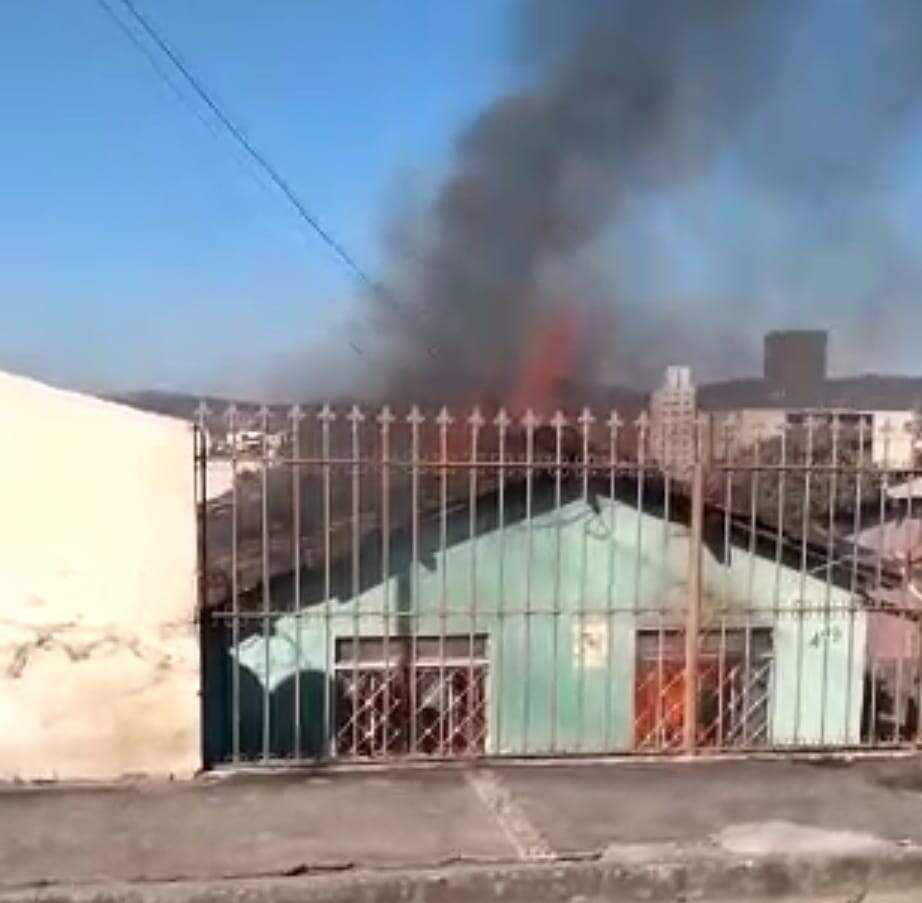
Fire: no
Smoke: yes